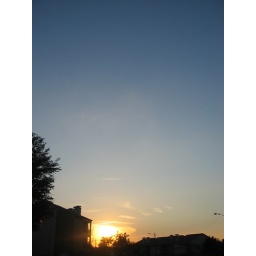
A blue sky can be seen over this sunset.